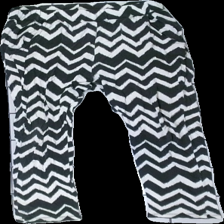
View: front
Type: Trousers
Category: Children
Brand: Not in the list
Brand text on label: Red & Blue
Colors: Grey, White
Material: 100% viscose
Pattern: Other
Cut: Regular
Size: 134
Stains: Major
Smell: Minor
Holes: Minor
Damage: hole in crotch area.
Damage location: top center
Damage 2: Big stain.
Damage 2 location: top center
Damage 3: stains on ends of legs.
Damage 3 location: bottom center
Price range: <50
Recommended usage: Recycle
Description: Grey and white patterned children's trousers from Red & Blue, size 134/140